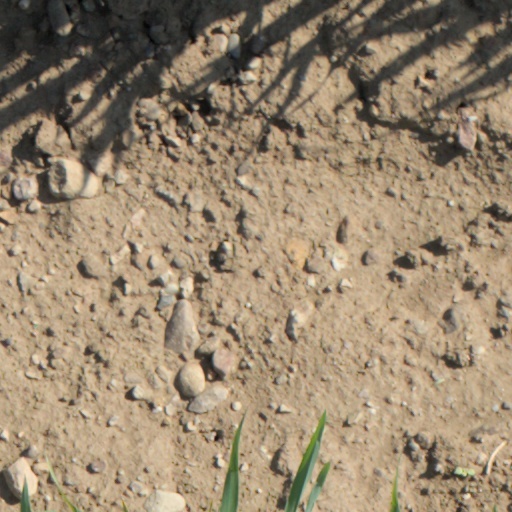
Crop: wheat